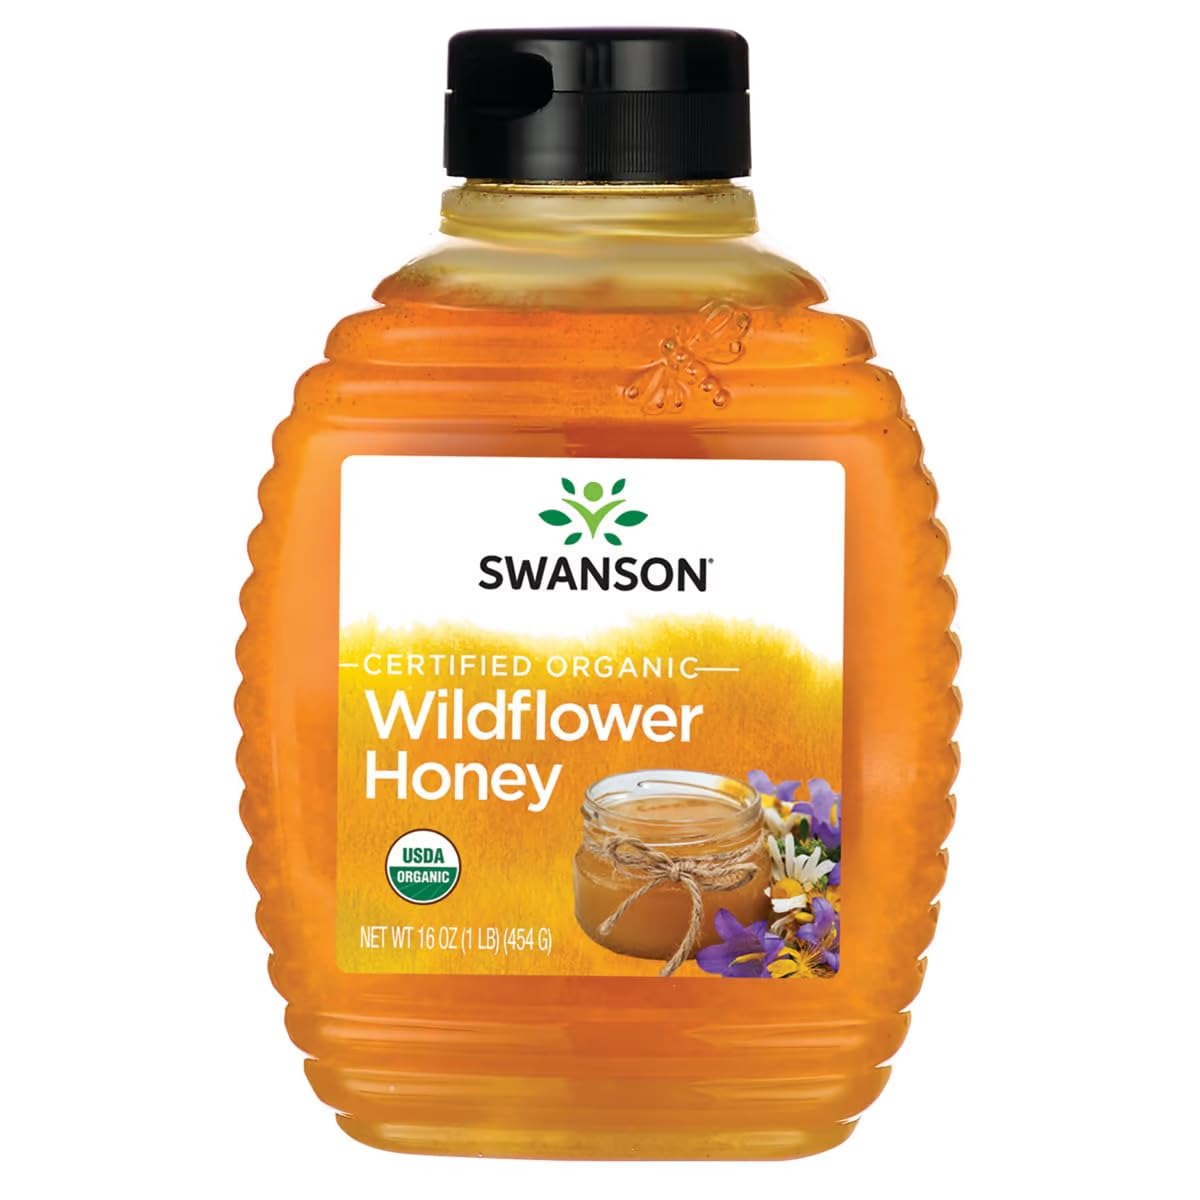
Item Name: Swanson Certified Organic Raw Wildflower Honey 16 Ounce (1 lb) (454 g) Liquid
Bullet Point 1: Ditch the refined sugars and artificial sweeteners!
Bullet Point 2: Not only a great sweetener, but a super source of quick energy, too
Bullet Point 3: Pure, raw honey
Bullet Point 4: Vegetarian, Organic, Non-GMO
Bullet Point 5: Per GMP guidelines set forth by the FDA, most products are formulated for 24 months from the date of manufacture. Liquids and probiotics are formulated for 12 months.
Product Description: Life is sweet with our Swanson Certified Organic Wildflower Honey. This handcrafted gourmet honey is presented in its pure form, unaltered by the heat of clarification and pasteurization processes used for typical commercial honey. Those seeking the health benefits honey holds will find success only with raw honey, and our Certified Organic Raw Wildflower Honey is derived from nectar collected from various flower species, which give it a delightfully complex aroma and flavor. Ours is packed just for us by honey experts in the Upper Midwest. Savor the sweetness!
Value: 16.0
Unit: Fl Oz

Price: 11.59